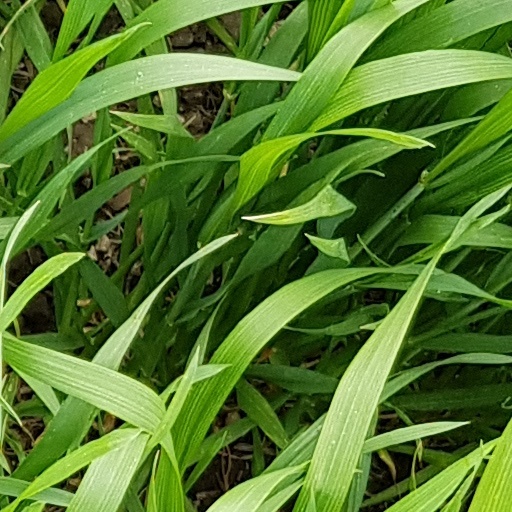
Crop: wheat